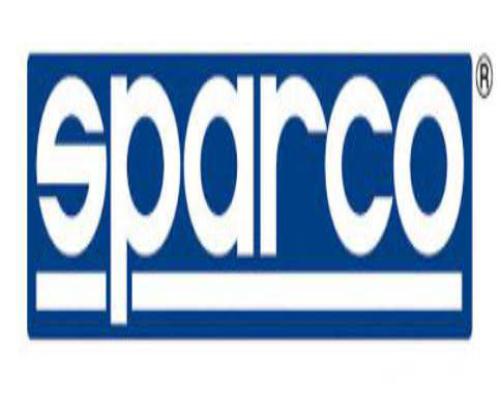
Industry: Clothes